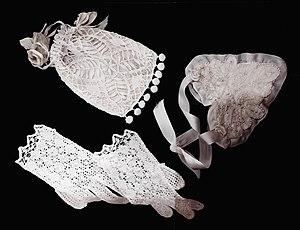
Aumonières et gants (dentelle de Mirecourt, Vosges, France) Début du XXe siècle, coton Réalisés pour les communions, ces objets se transmettaient de mère en fille jusque dans les années 1950 Collection Association Renouveau et promotion de la dentelle de Mirecourt Maison de la musique mécanique et de la dentelle à Mirecourt
La dentelle de Mirecourt est une dentelle aux fuseaux originaire de la ville de Mirecourt, à l'ouest du département français des Vosges.